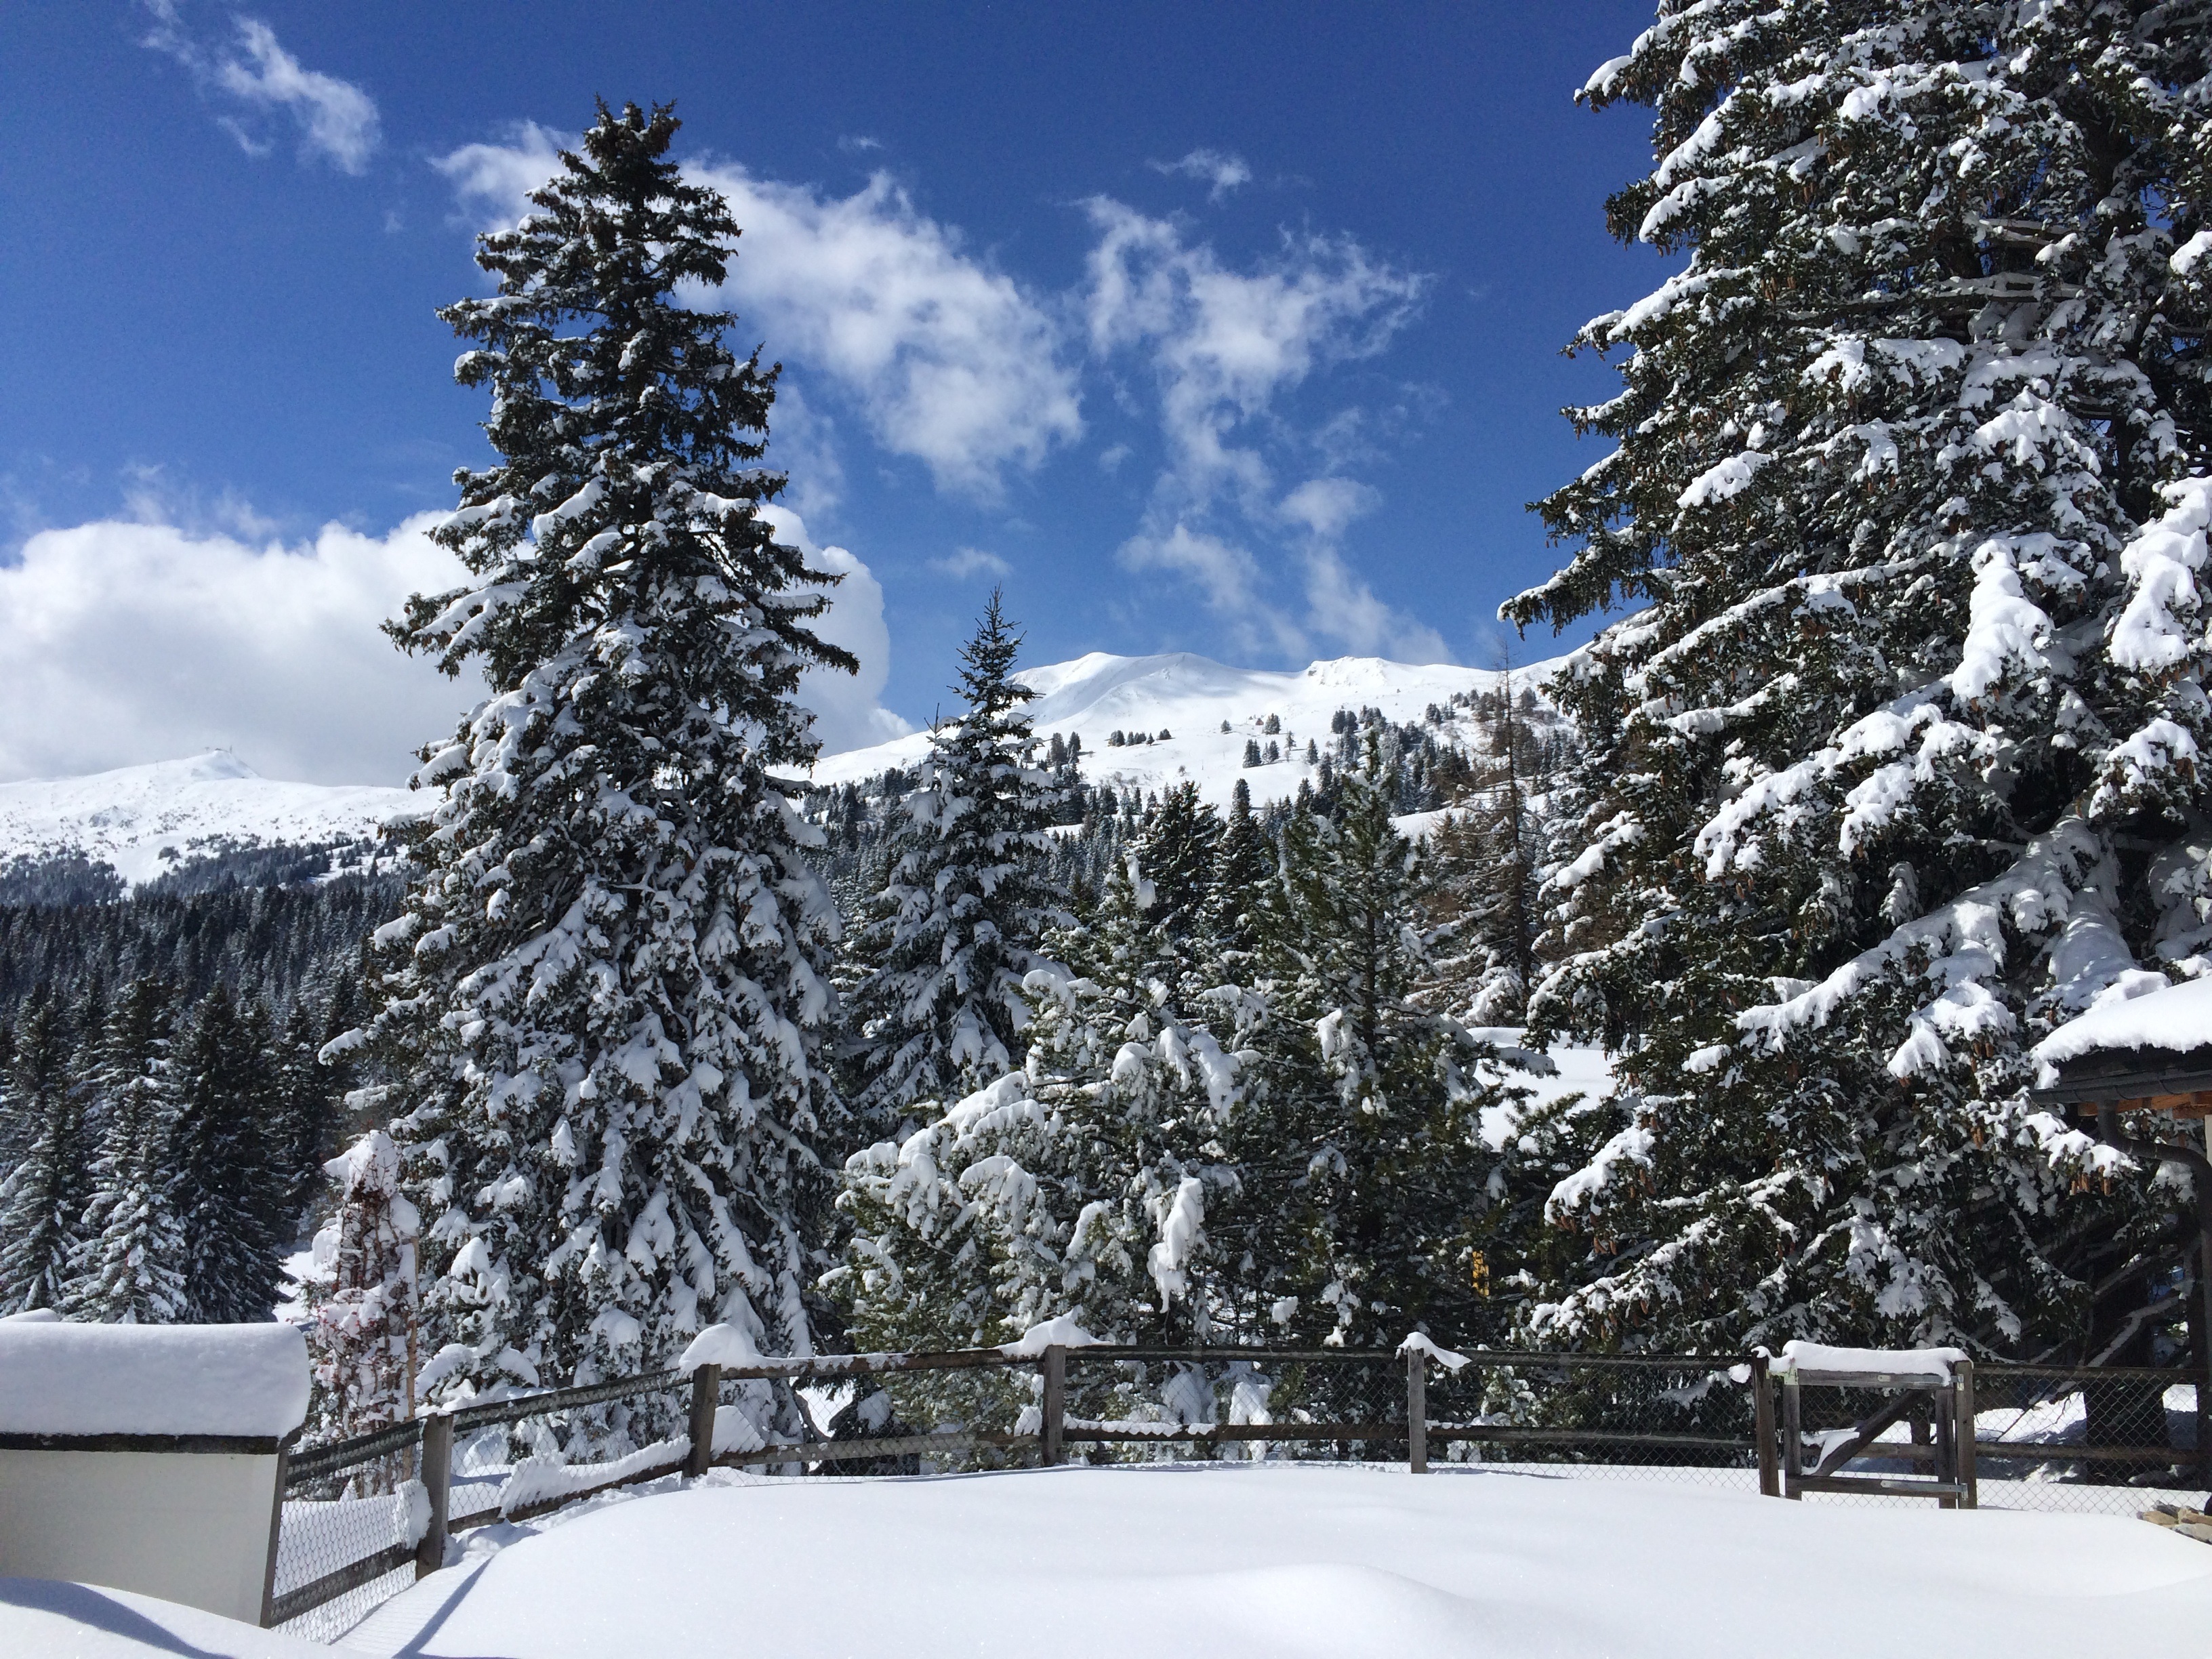
tree, mountain, snow, winter, white, mountain range, weather, alpine, snowshoe, fir, season, ridge, snowfall, trees, spruce, resort, holidays, mountains, alps, footwear, switzerland, piste, white winter, woody plant, mountainous landforms, geological phenomenon